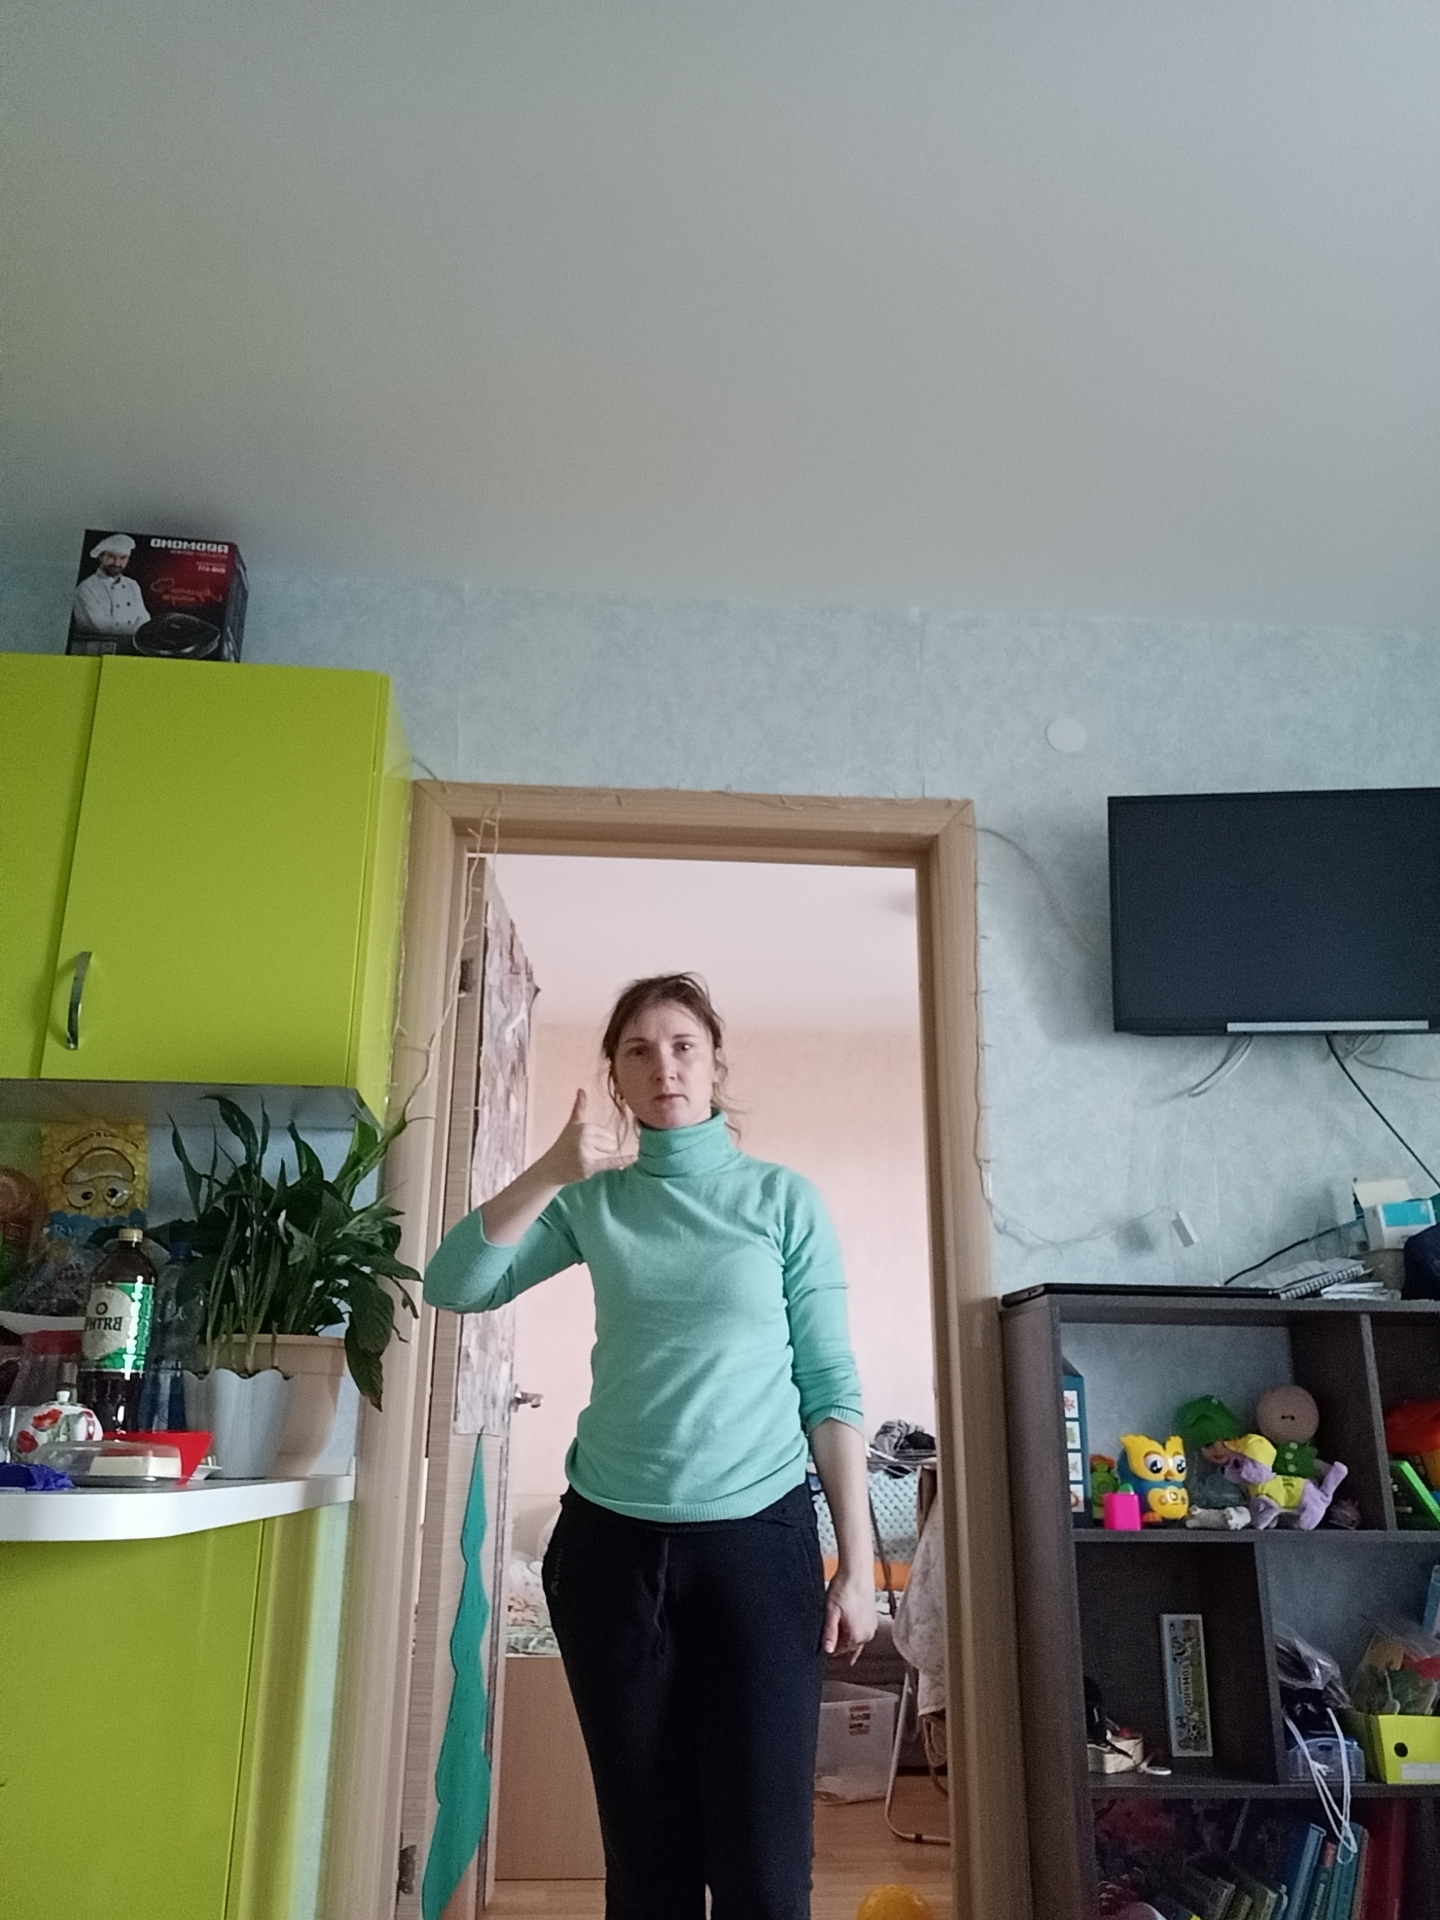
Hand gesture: call